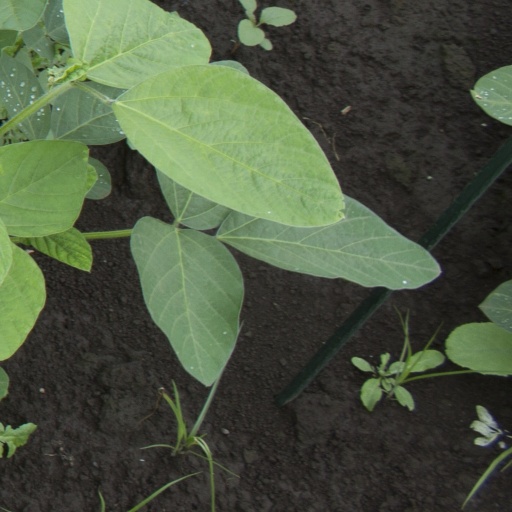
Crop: soybean